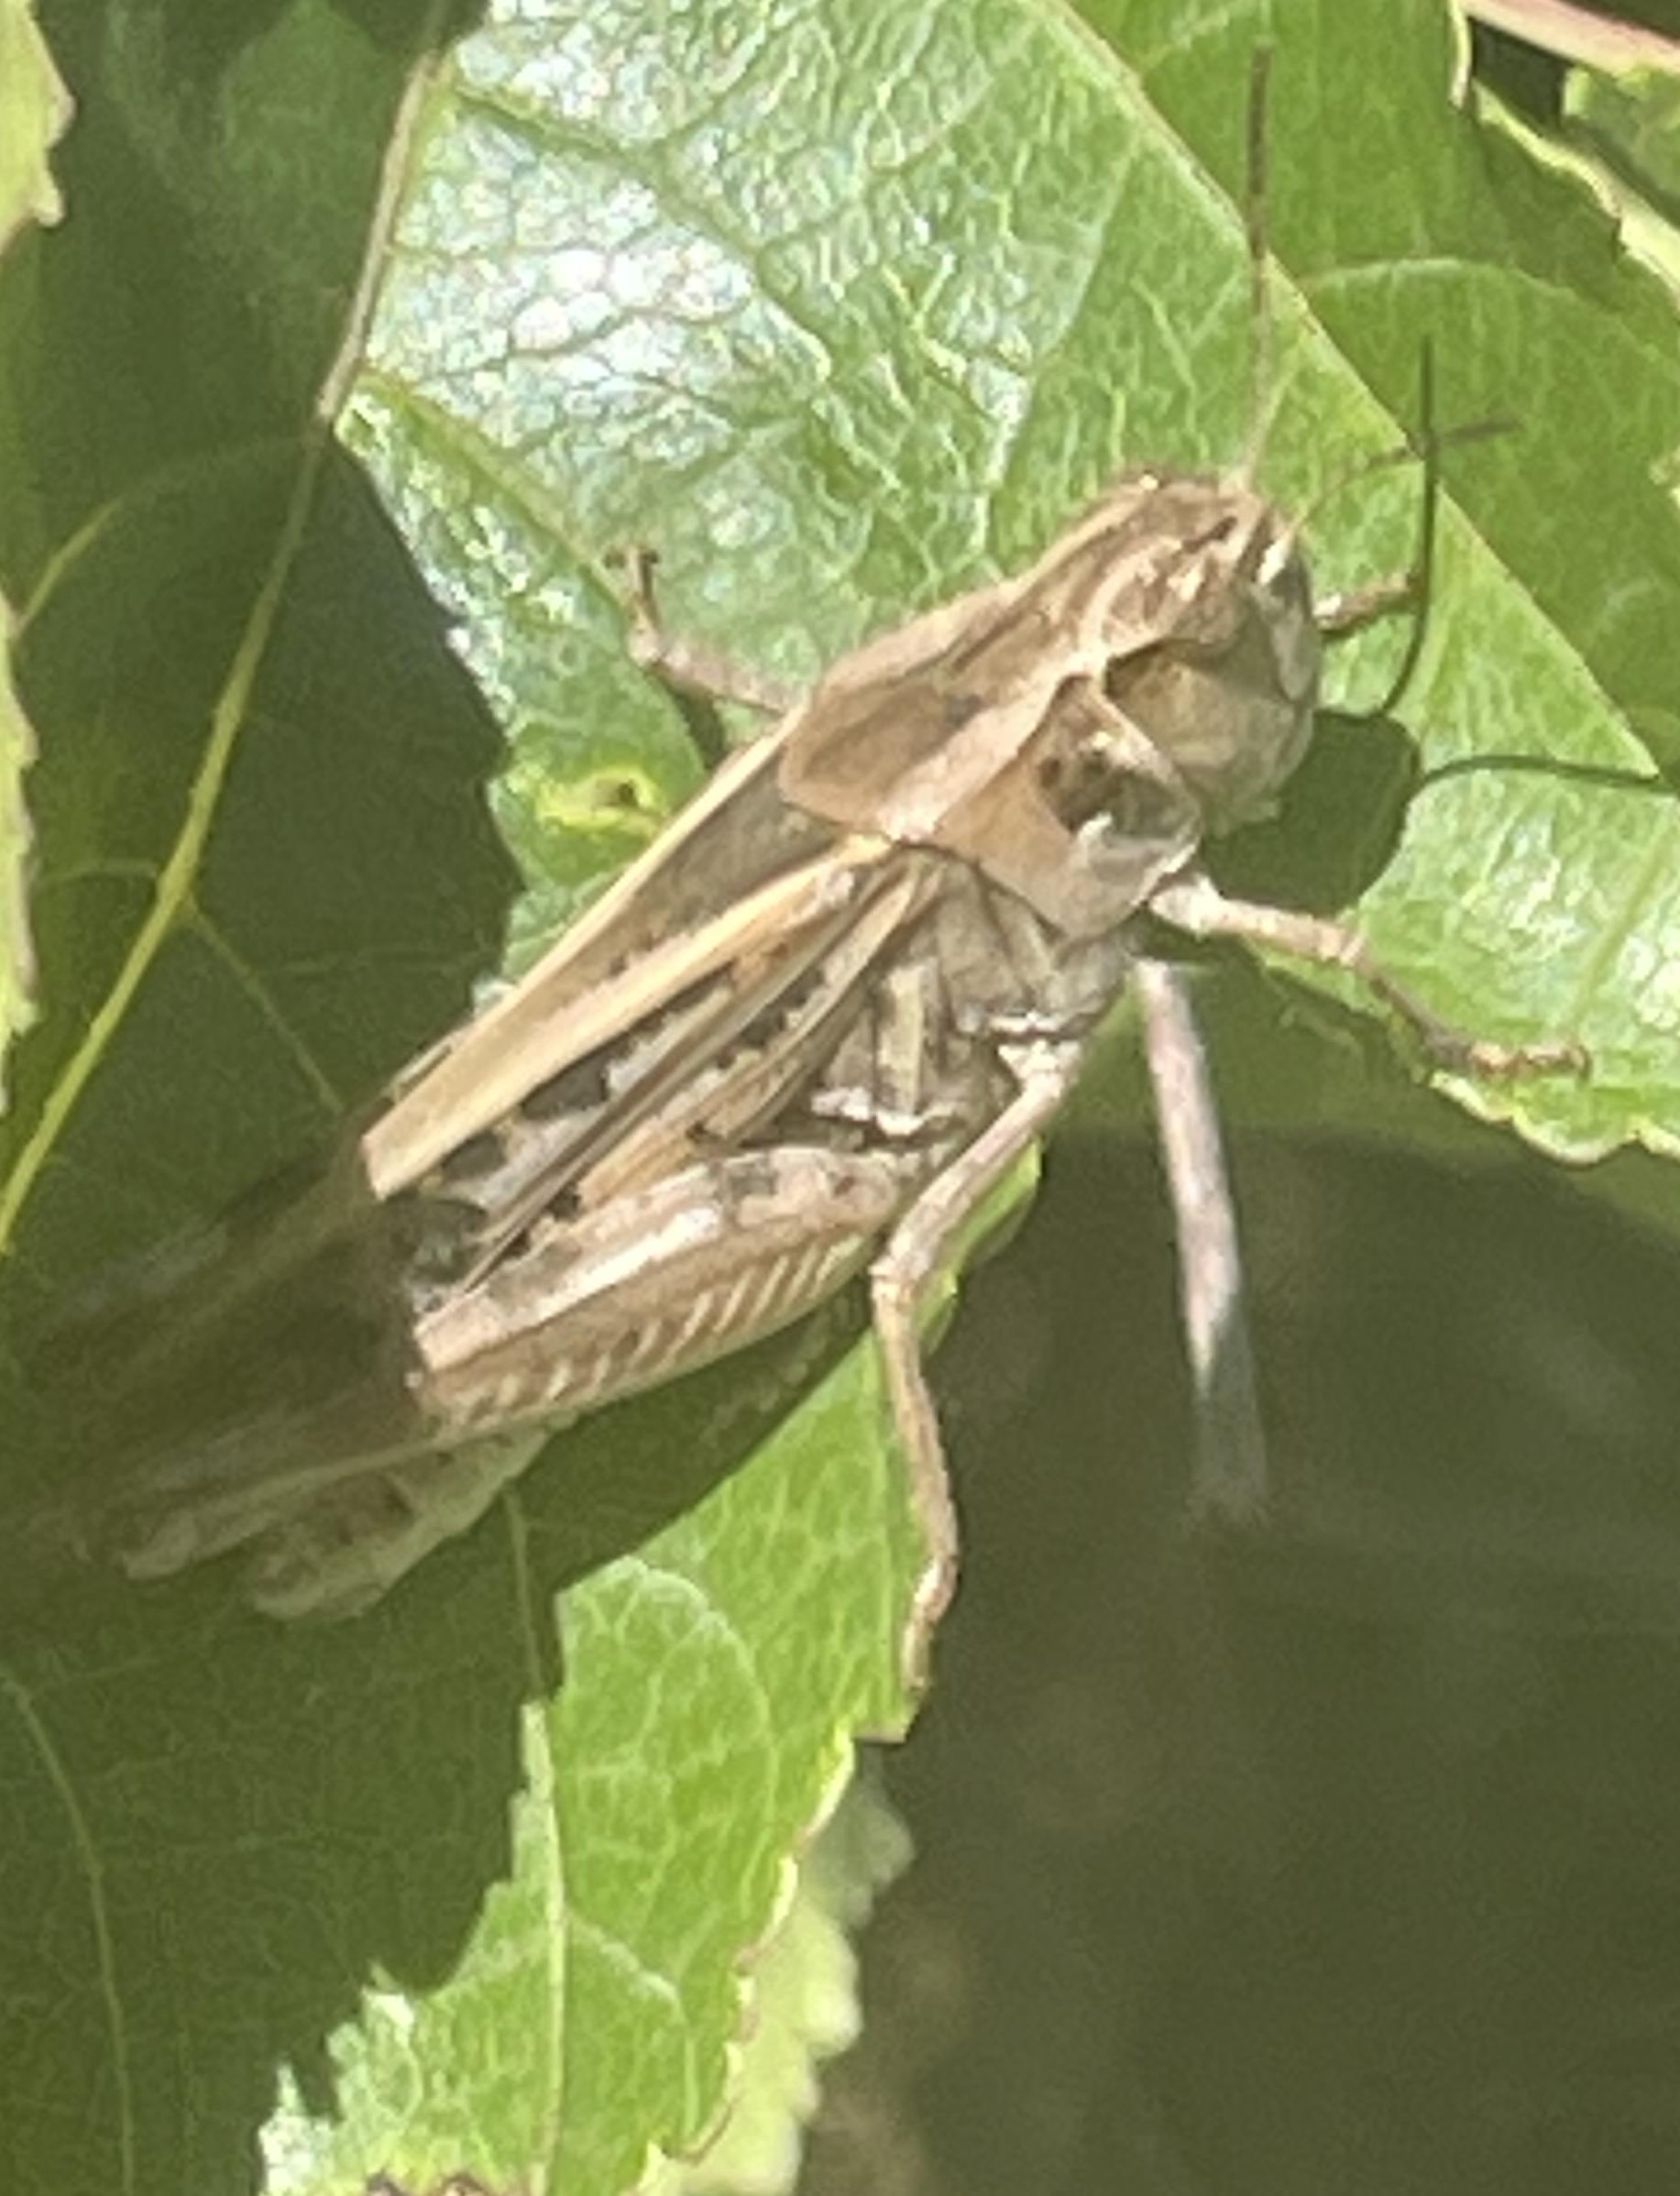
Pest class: occasional_pest